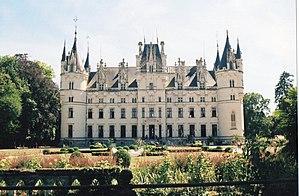
Château de Challain, Maine-et-Loire, France.
Le château de Challain-la-Potherie, situé dans la commune française de Challain-la-Potherie en Maine-et-Loire, a été construit de 1847 à 1854 dans le style néo-gothique alors en vogue parmi l'aristocratie française. Son architecte, René Hodé, a dessiné beaucoup d'autres châteaux du même style en Anjou, mais Challain demeure le plus imposant. Sa taille et son allure lui valent le surnom de « petit Chambord » ou de « Chambord angevin ».